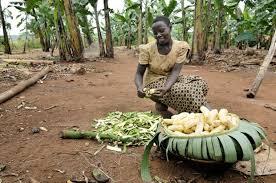
Msichana anaonekana akichonga ndizi ambazo ataziweka kwenye jiko na kupika, ili aweze kula katika hali yao ya chamcha.